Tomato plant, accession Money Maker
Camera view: vertical (180 deg); turntable rotation: 270 degrees
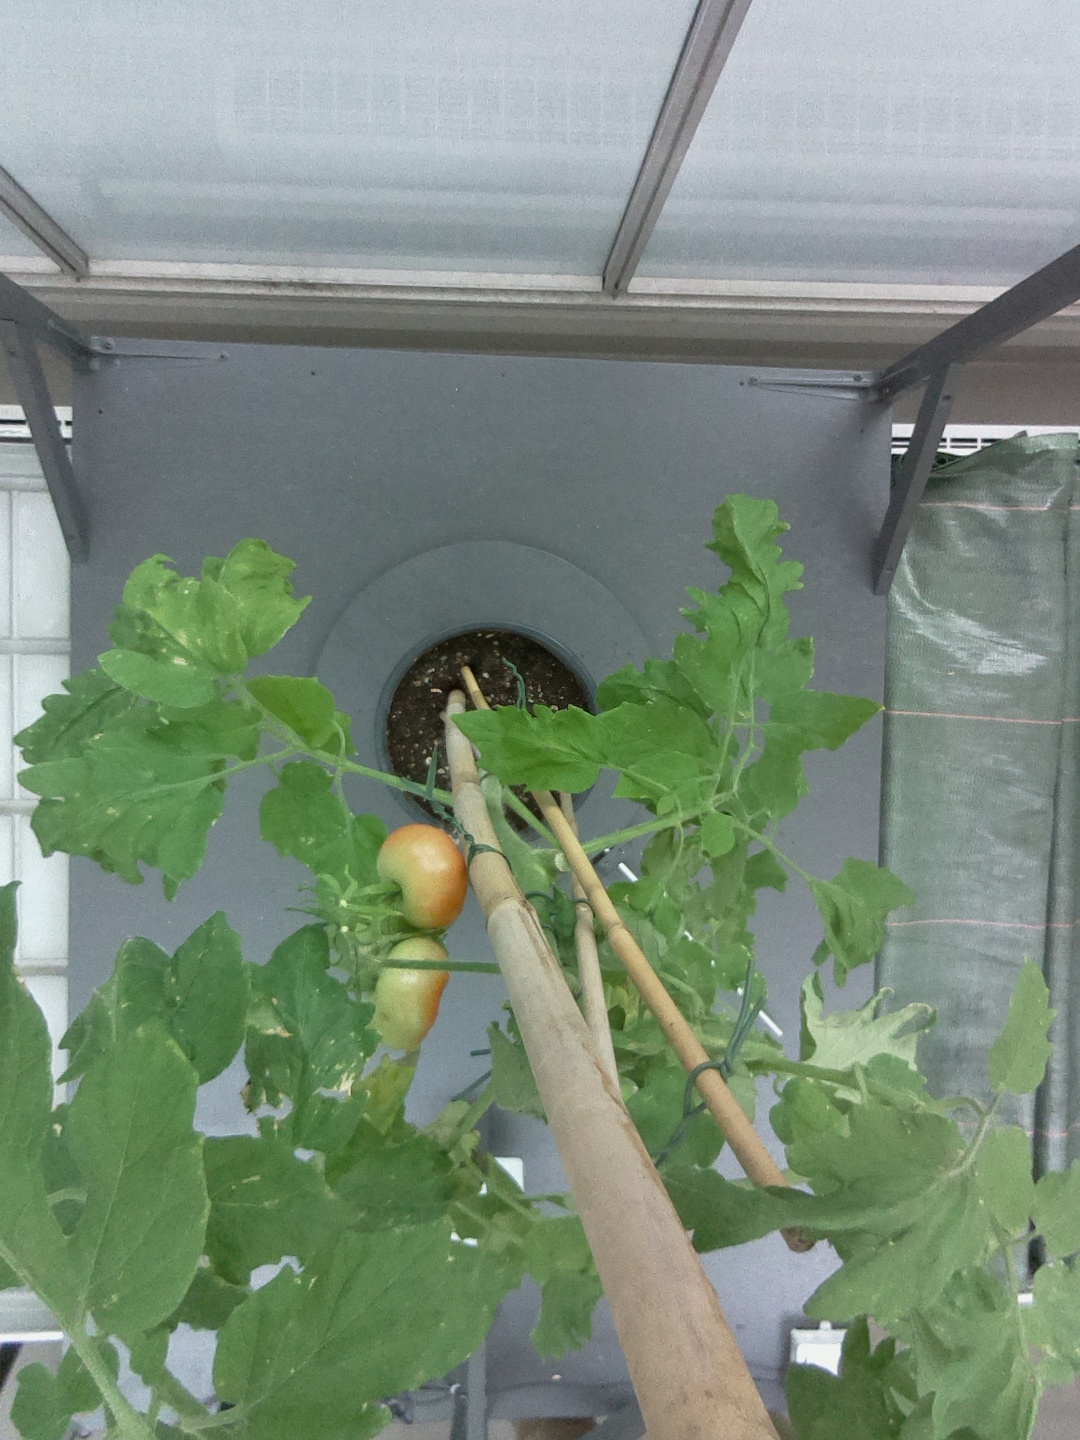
BBCH growth stage 80: fruits start showing typical ripe color (orange -> red)